Cobina Wright Jr.

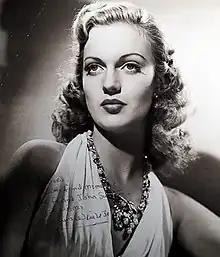

Cobina Wright Jr. (August 14, 1921 - September 1, 2011) was an American actress and model. She was featured on the cover of "Life" magazine's February 17, 1941, issue, and a nationally distributed newspaper columnist described her as a debutante who "fought a draw with Brenda Frazier for the glamour girl championship of New York society."